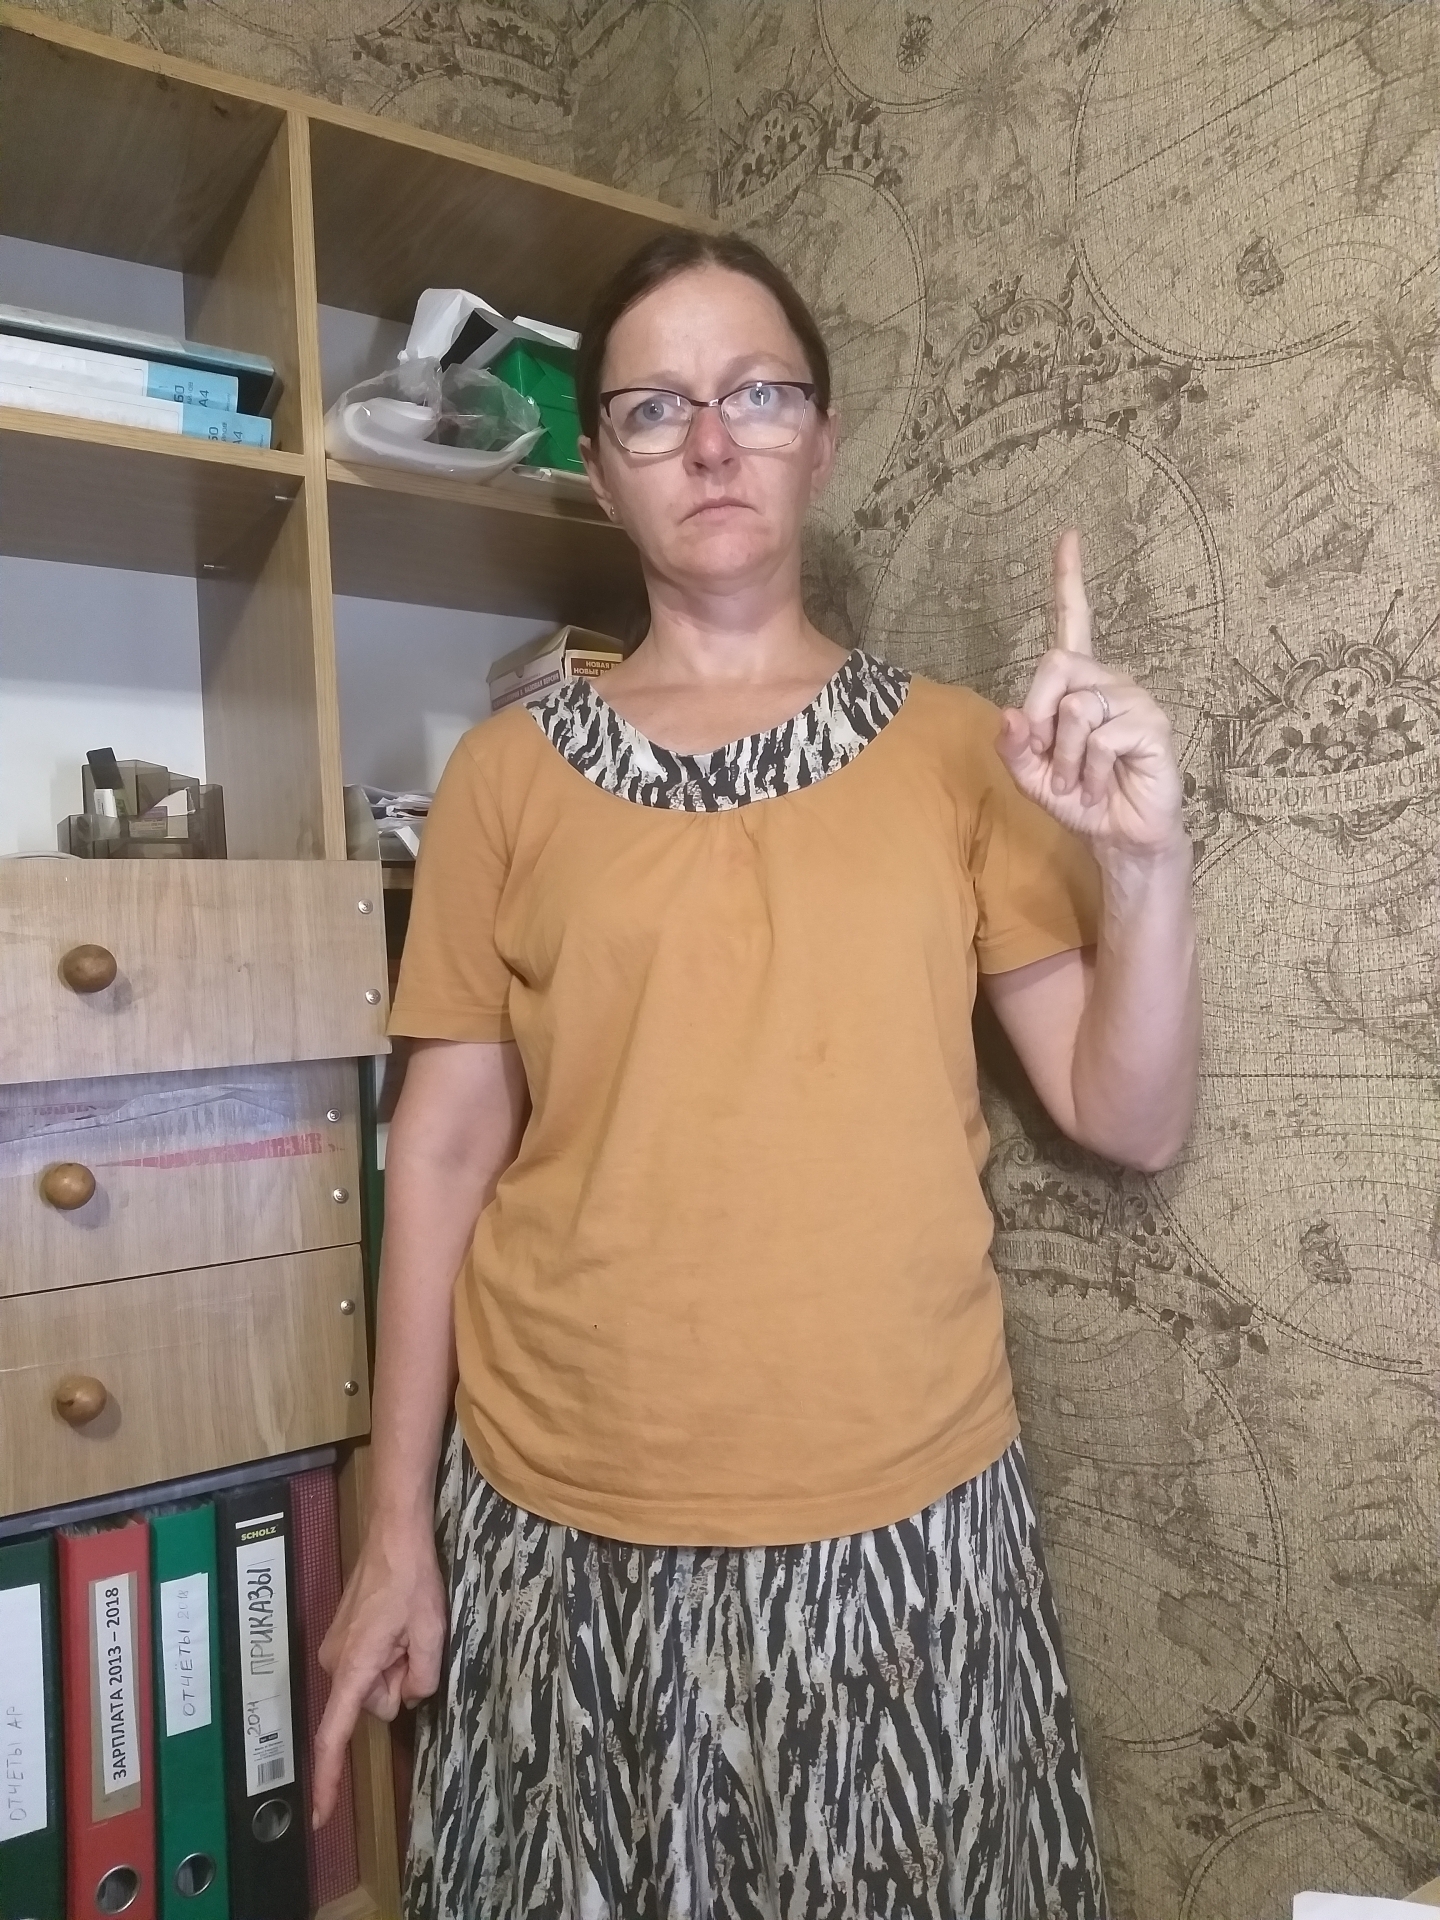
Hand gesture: one